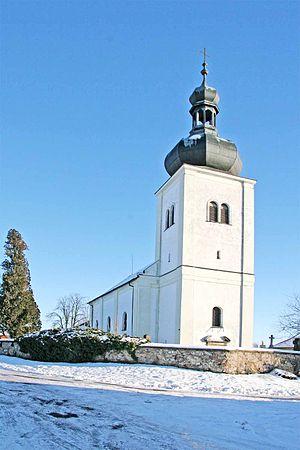
Osice est une commune du district de Hradec Králové, dans la région de Hradec Králové, en République tchèque. Sa population s'élevait à 490 habitants en 2017.